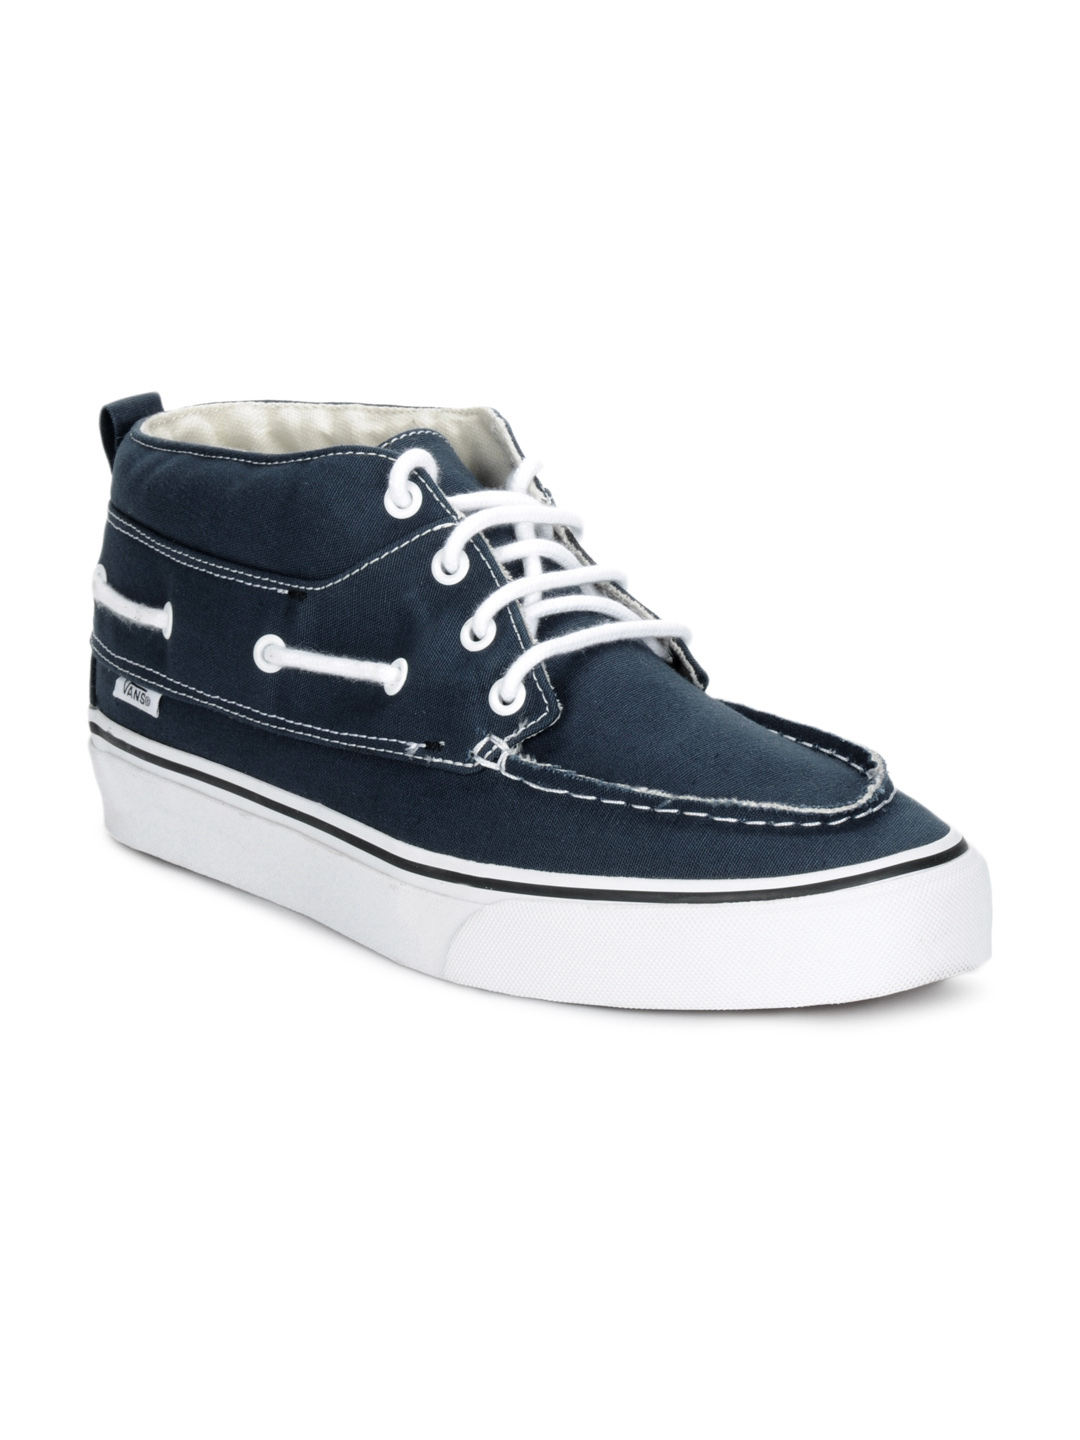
Vans Men Blue Shoes
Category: Footwear / Shoes / Casual Shoes
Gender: Men
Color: Blue
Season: Summer 2012
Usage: Casual